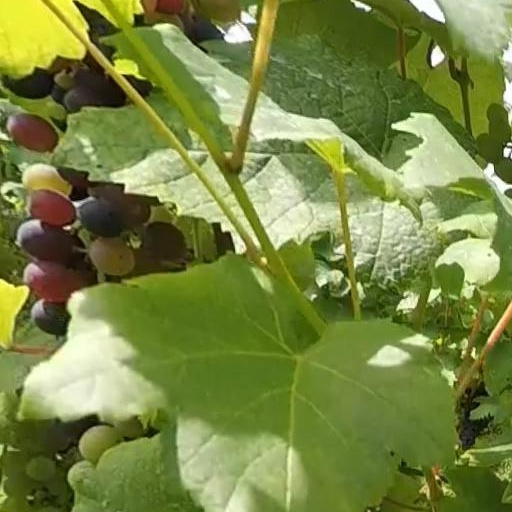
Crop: grape